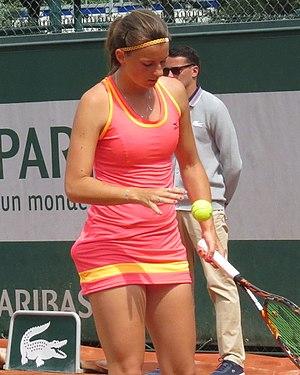
Quirine Lemoine lors de son premier tour des qualifications face à Lina Gjorcheska (court n°12)
Quirine Lemoine, née le 25 décembre 1991 à Woerden, est une joueuse de tennis néerlandaise professionnelle.